Defiance Moraine

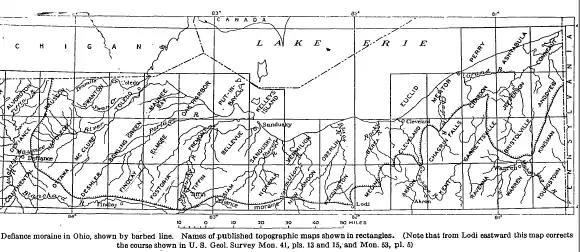

The Defiance Moraine was deposited about 14,800 years ago during the late Wisconsin glaciation and spans the northern portion of the state of Ohio from Defiance, Ohio in the west to near Pymatuning Reservoir in the east.